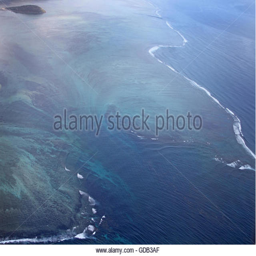
underwater waterfall at the coast of the peninsula .